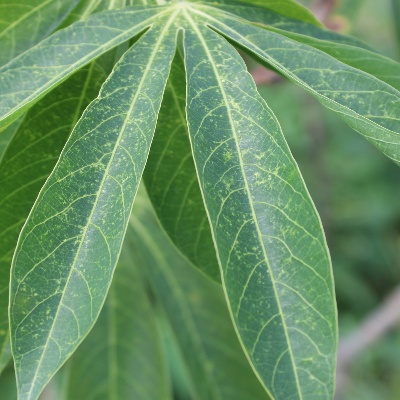
Crop: Cassava
Condition: green mite